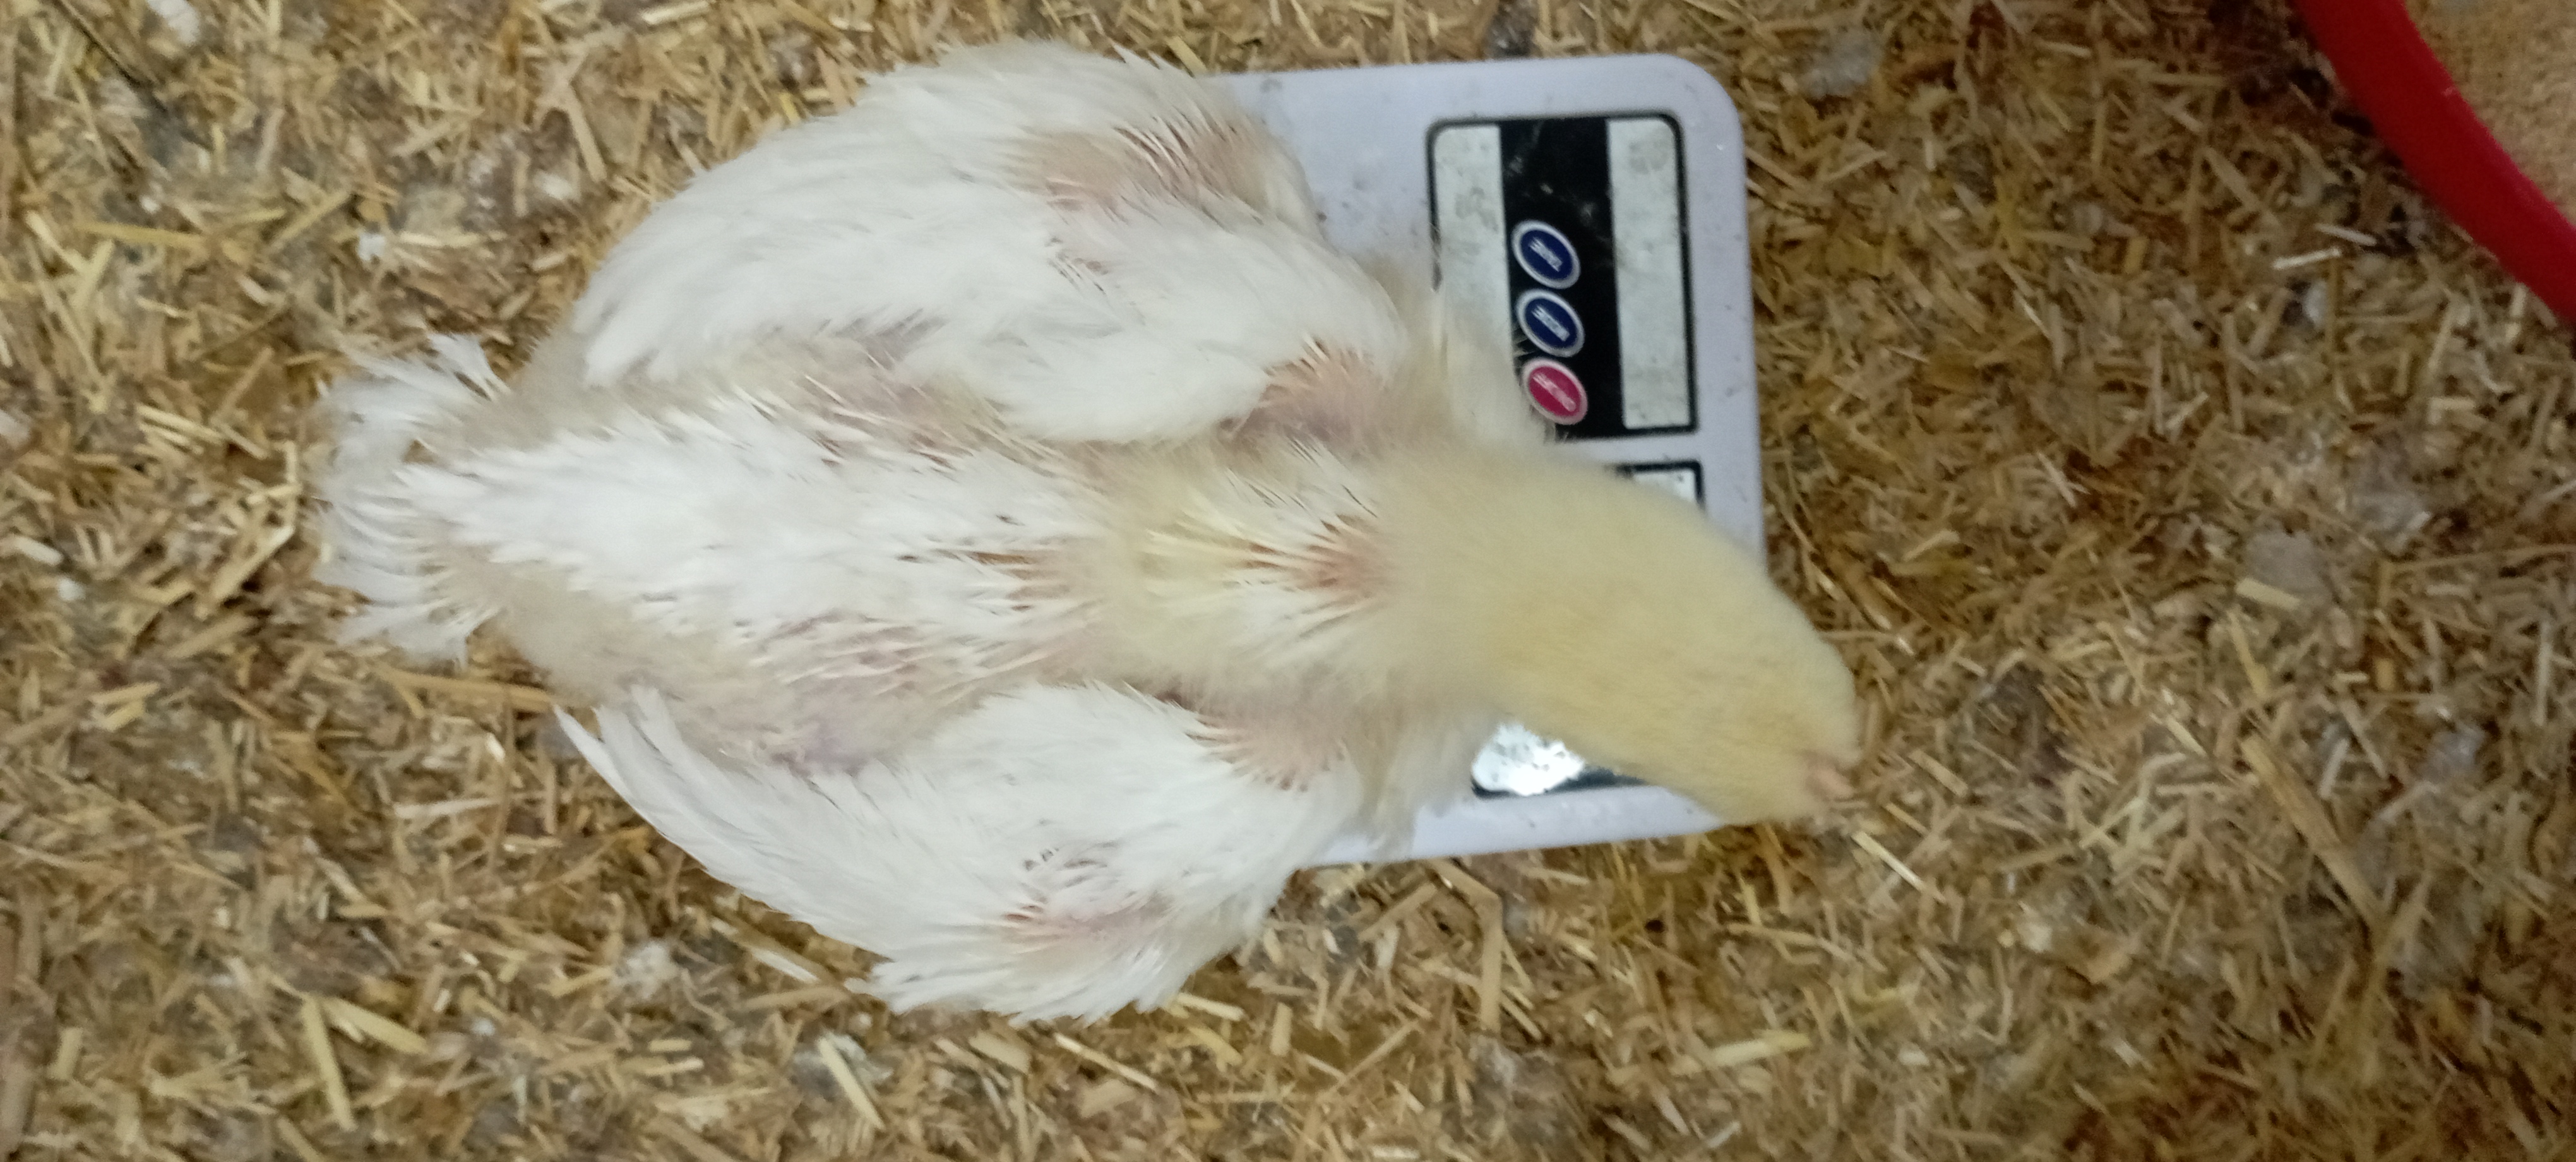
Weight: 718 g